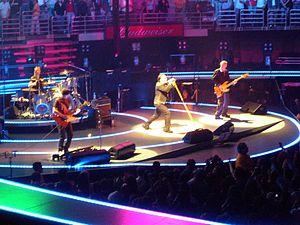
Cet article présente la chronologie de l'histoire du groupe de rock irlandais U2 :
La discographie de U2, groupe de rock irlandais, comprend l'ensemble des disques publiés au cours de leur carrière. Elle est composée de quatorze albums studio, un album annexe, un album live, trois compilations, huit EP, quatorze DVD ou VHS et une cinquantaine de singles. Le groupe a vendu plus de 170 millions d'albums à travers le monde, a remporté 22 Grammy Awards et huit Brit Awards.